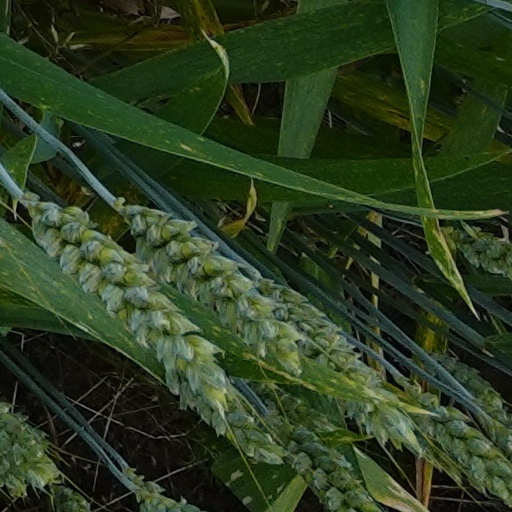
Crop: wheat